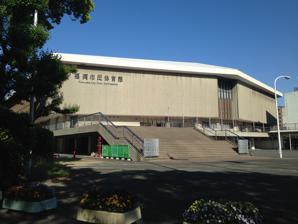
Building: Fukuoka Citizens Gymnasium
Country: Japan
Year built: 1972
Sports venue in Fukuoka, Japan Fukuoka Citizens Gymnasium Full name Fukuoka Citizens Gymnasium Location Hakata-ku, Fukuoka , Japan Owner Fukuoka city Operator Fukuoka city Capacity 3,500 Construction Opened 1972 Construction cost Tenants Rizing Zephyr Fukuoka Website http://www.sports-fukuokacity.or.jp/facility/gym_fukuoka.html Fukuoka Citizens Gymnasium is an arena in Fukuoka, Fukuoka , Japan . It is the home arena of the Rizing Zephyr Fukuoka of the B.League , Japan's professional basketball league. Facilities No. 1 gymnasium - 36m×49m No. 2 gymnasium - 21m×33m Swimming pool - 25m×7courses Satellite view Location map Fukuoka Citizens Gymnasium References